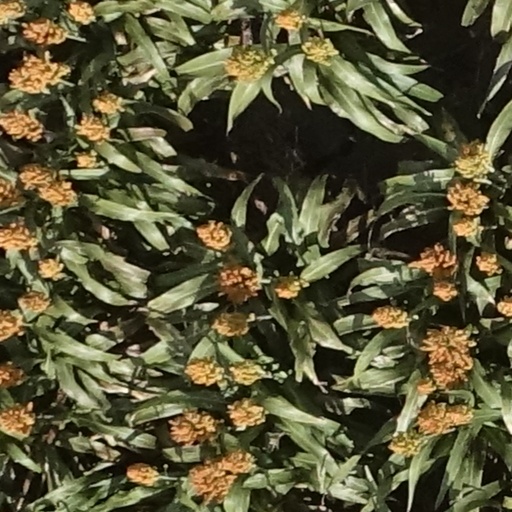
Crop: sorghum